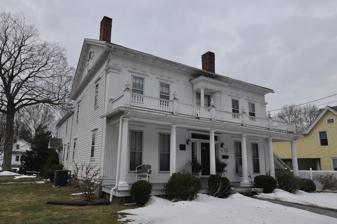
Building: Sanford-Humphreys House
Country: United States of America
Year built: 1790
United States historic place Sanford-Humphreys House U.S. National Register of Historic Places Show map of Connecticut Show map of the United States Location 61-63 West St., Seymour, Connecticut Coordinates 41°23′39″N 73°04′47″W / 41.39417°N 73.07972°W / 41.39417; -73.07972 ( Sanford-Humphreys House ) Area less than one acre Built 1790 ( 1790 ) Architectural style Georgian; Greek Revival NRHP reference No. 82004357 Added to NRHP May 11, 1982 The Sanford-Humphreys House is a historic house at 61-63 West Street in Seymour, Connecticut .  The house has a construction history dating to the 1790s, and is associated with two prominent figures in Seymour's history: Samuel Sanford, the area's first doctor, and General David Humphreys , a soldier, diplomat, and businessman who developed the first textile mills in the area.  The house was listed on the National Register of Historic Places in 1982. Description and history The Sanford-Humphreys House stands in a residential area west of the Naugatuck River at the northwest corner of West and Church Streets.  It is a 2 + 1 ⁄ 2 -story wood-frame structure, with a gabled roof and clapboarded exterior.  Its main facade is five bays wide, with a single-story porch extending across its full width, supported by round Doric columns and topped by a low balustrade with urn-topped columns.  Ground floor windows are tall, reaching nearly to the floor in the Greek Revival style, and the center entrance is framed by sidelight and transom windows.  Fluted pilasters rise at the corners to a decorative entablature and cornice.  The building's construction shows evidence of multiple phases of work. The first documented owner of the property is Doctor Samuel Sanford, who moved here in 1790, when the area was part of Derby , and served as the first physician to the local population.  He is credited with the construction of part of the rear ell of the building, which exhibits 18th-century construction methods.  The main block of the house was built for General David Humphreys , who purchased the house from Sanford's estate in 1803.  The Greek Revival styling appears to have been a later addition, although sources disagree on who the owner was.  Humphreys apparently did not live here, perhaps using it as a base for his industrial interests.  In 1803 he also purchased the local dam, and soon afterward built one of the nation's first woolen mills.  At the time of Humphreys' death in  1818, the house was occupied by his nephew John, who was overseeing the mill (Humphreys had no children, and his nephew inherited the works and the house). See also National Register of Historic Places listings in New Haven County, Connecticut References